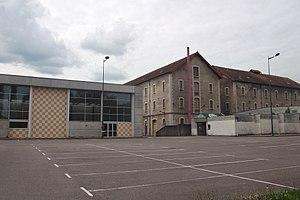
La maison des associations de Vesoul (Haute-Saône, Franche-Comté)
L'Avant-Garde de la Motte de Vesoul est un club omnisports situé à Vesoul, dans la Haute-Saône. Son siège se trouve à la maison des associations de Vesoul.